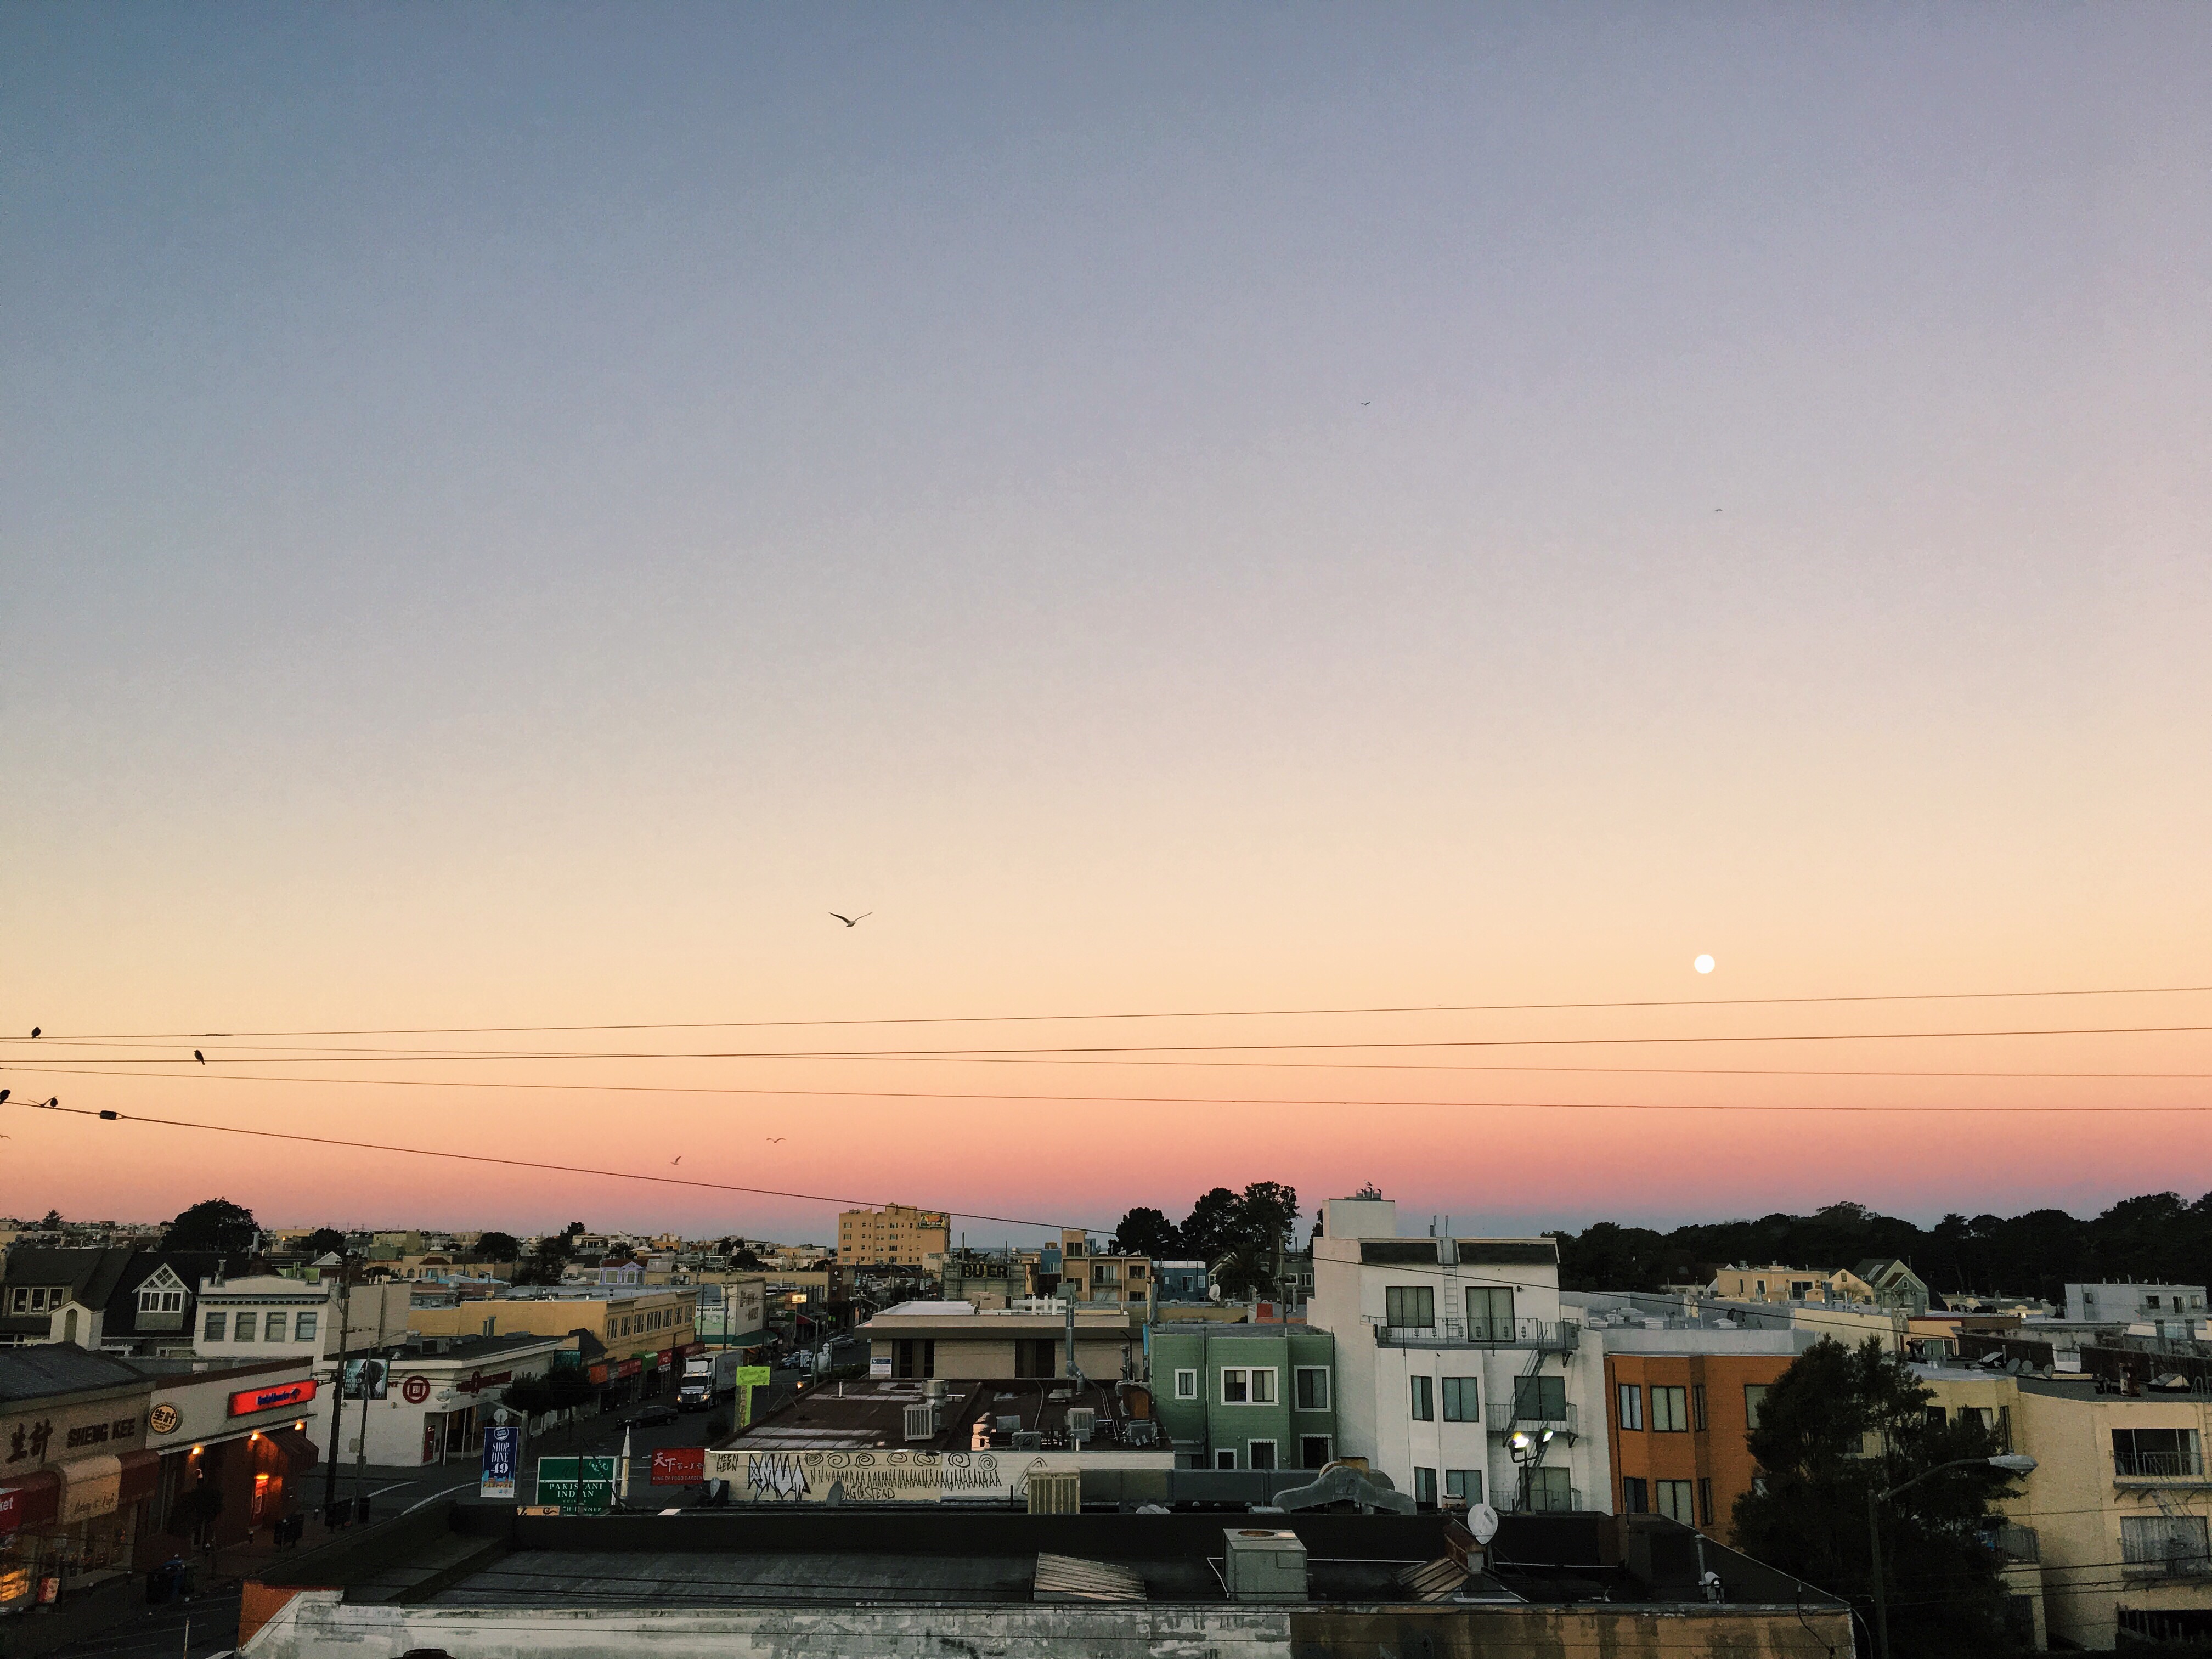
sea, coast, horizon, sky, sunrise, sunset, skyline, morning, dawn, cityscape, dusk, evening, afterglow, residential area